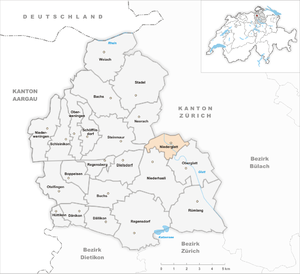
Niederglatt est une commune suisse du canton de Zurich, située dans le district de Dielsdorf.